INS Vikramaditya

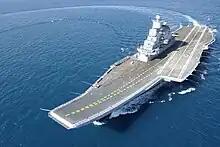
"Vikramaditya" during sea trials following her conversion

The hull work was completed by 2008, and "Vikramaditya" was launched on 4 December 2008. Around 99% of the structural work and almost 50% of the cabling work had been completed by June 2010. Nearly all of the large equipment, including engines and diesel generators, was installed. A naval MiG-29K prototype aircraft was used to test the deck systems of "Vikramaditya" in 2010.